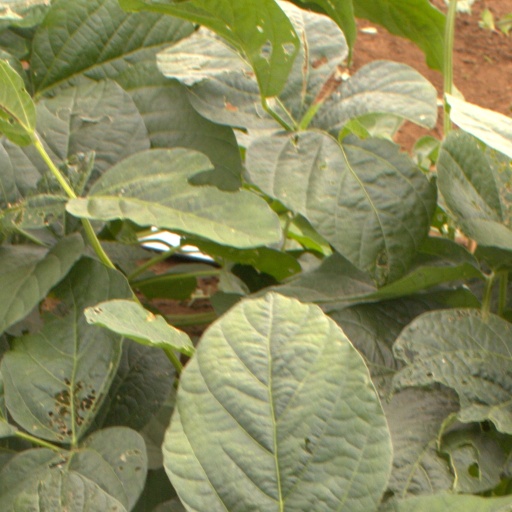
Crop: soybean